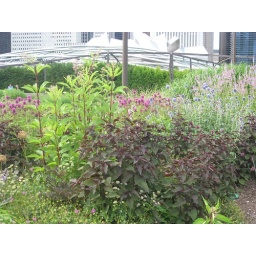
Gorgeous home for birds and bees in the midst of the city.